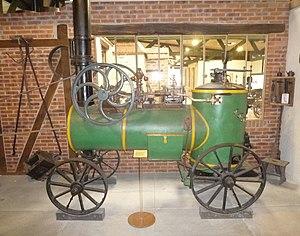
Modèle du constructeur Millot
Une locomobile est généralement une machine à vapeur déplaçable, le plus souvent montée sur des roues. Ce dispositif était surtout utilisé comme source motrice mobile en machinisme agricole et lié au travail stationnaire à la poulie ou au treuil qui a été très pratiqué de 1850 à 1950.
Ouvert en 1992 à Champlitte, le musée départemental des Arts et Techniques présente des collections qui succèdent chronologiquement aux collections présentées au musée d'Arts et Traditions Populaires. Toujours basé sur le mode muséographique de la reconstitution, ce musée présente une série de commerces et d'ateliers de la première moitié du XXᵉ siècle. Il est le dernier né des trois musées départementaux de la Haute-Saône.